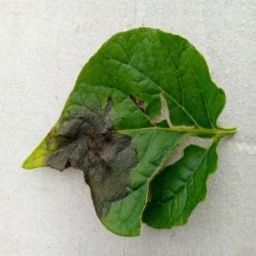
Etiqueta: Late Blight